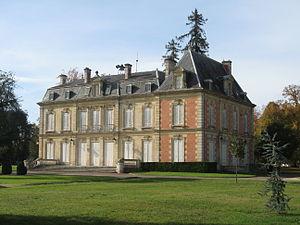
Château de l'Ermitage à Gradignan
Gradignan est une commune du Sud-Ouest de la France, située dans le département de la Gironde en région Nouvelle-Aquitaine.